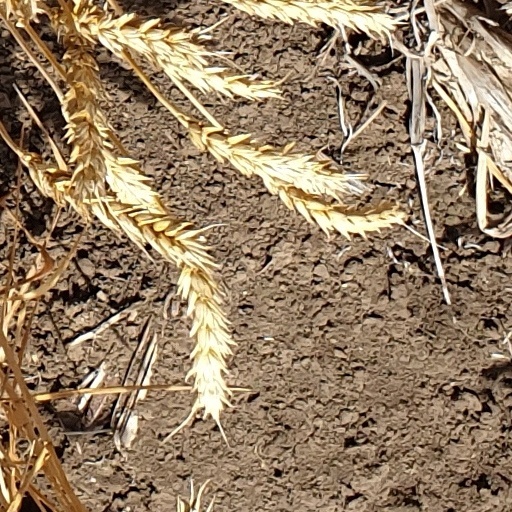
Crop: wheat